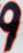
Number: 9